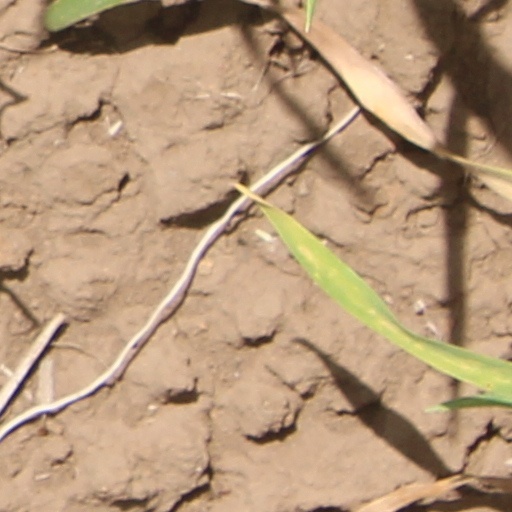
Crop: wheat